Bane (DC Comics)

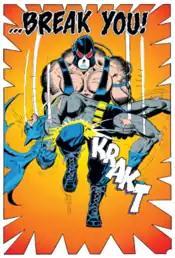
Bane breaks Batman's back in a splash page from "Batman" #497 (July 1993). Art by Jim Aparo. This particular image was recreated in other Batman media.

During the "Knightfall" storyline, Bane devises a plan to weaken Batman both physically and mentally. He uses stolen munitions to destroy the walls of Arkham Asylum, allowing its deranged inmates to return to Gotham, including the Joker, Two-Face, the Riddler, the Scarecrow, the Mad Hatter, the Ventriloquist, Firefly, Poison Ivy, Cornelius Stirk, Film Freak and Victor Zsasz. Batman exhausts himself recapturing the villains and returning them to Arkham. During this time, Bane remains in the shadows working at his plan for Batman, Bane kills Film Freak, who had been acting as an assassin under the Mad Hatter's mind control. He also captures and interrogates Robin, who had been spying on him, but fails to extract any useful information. Additionally, Bane has a rematch with Killer Croc that ends in a stalemate, with both being swept away into Gotham’s sewers. Both physically and mentally exhausted, Batman returns to Wayne Manor, unaware Bane has been waiting for him. Bane ambushes Batman and overpowers him in combat, then ultimately delivers a brutal final blow. He lifts Batman up and breaks his back him over one knee, leaving Batman paraplegic. This moment, often referred to as "Breaking the Bat", has been depicted in various adaptions, including, "The Dark Knight Rises", "Robot Chicken"s "DC Comics Special" and alluded to numerous times in the DC Animated Universe, or DCAU.